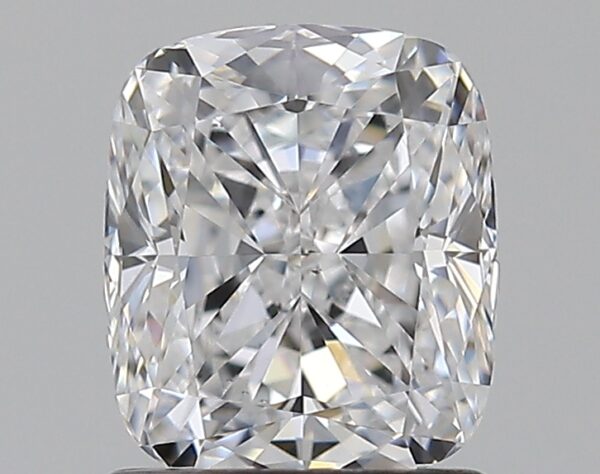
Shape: cushion
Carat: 1.2
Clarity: VS1
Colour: D
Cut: EX
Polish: EX
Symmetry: EX
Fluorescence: F
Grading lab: GIA
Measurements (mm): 6.58 x 5.62 x 3.82